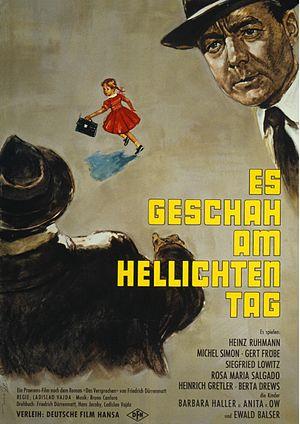
Emil Hegetschweiler, de son vrai nom Emil Johann Hegetschweiler né le 15 octobre 1887 à Zurich et mort dans la même ville le 1ᵉʳ octobre 1959, est un acteur suisse.
Ça s'est passé en plein jour est un film hispano-helvetico-allemand réalisé par Ladislao Vajda, sorti en 1958.